Aurel Stein

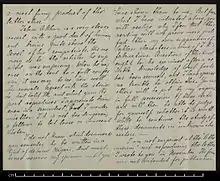
Letter from Aurel Stein to Rudolf Hoernle from Kashgar. Dated 25 May 1901.

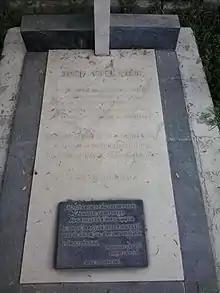
Photograph of Aurel Stein's grave marker in the Sherpur Cantonment, Kabul

The British Library's Stein collection of Chinese, Tibetan and Tangut manuscripts, Prakrit wooden tablets, and documents in Khotanese, Uyghur, Sogdian and Eastern Turkic is the result of his travels through central Asia during the 1920s and 1930s. Stein discovered manuscripts in the previously lost Tocharian languages of the Tarim Basin at Miran and other oasis towns, and recorded numerous archaeological sites, especially in Iran and Balochistan.